Romance of the Western Chamber (film)

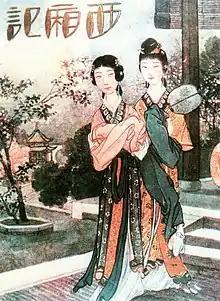
1927 Chinese movie poster

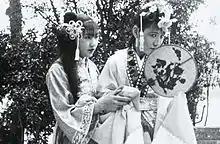
Scene from the film.

Romance of the Western Chamber, also known as Way Down West, is a 1927 silent Chinese film drama directed by Hou Yao.